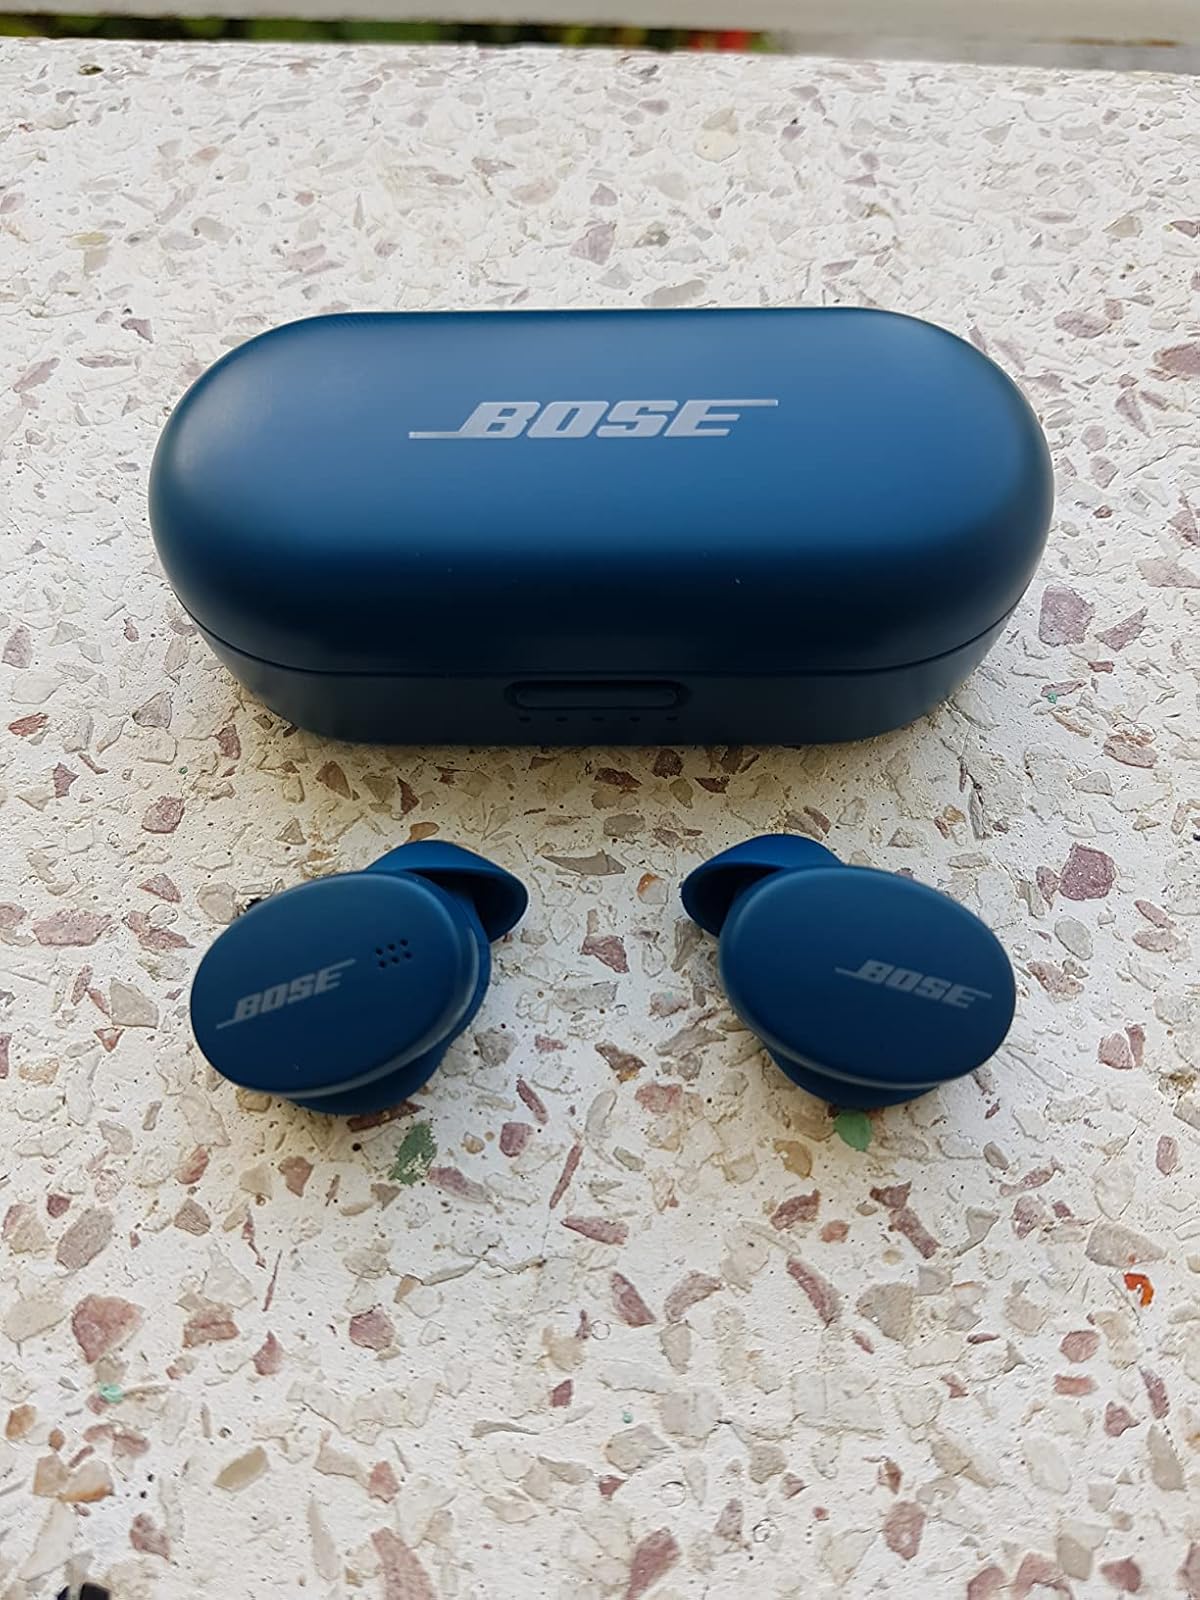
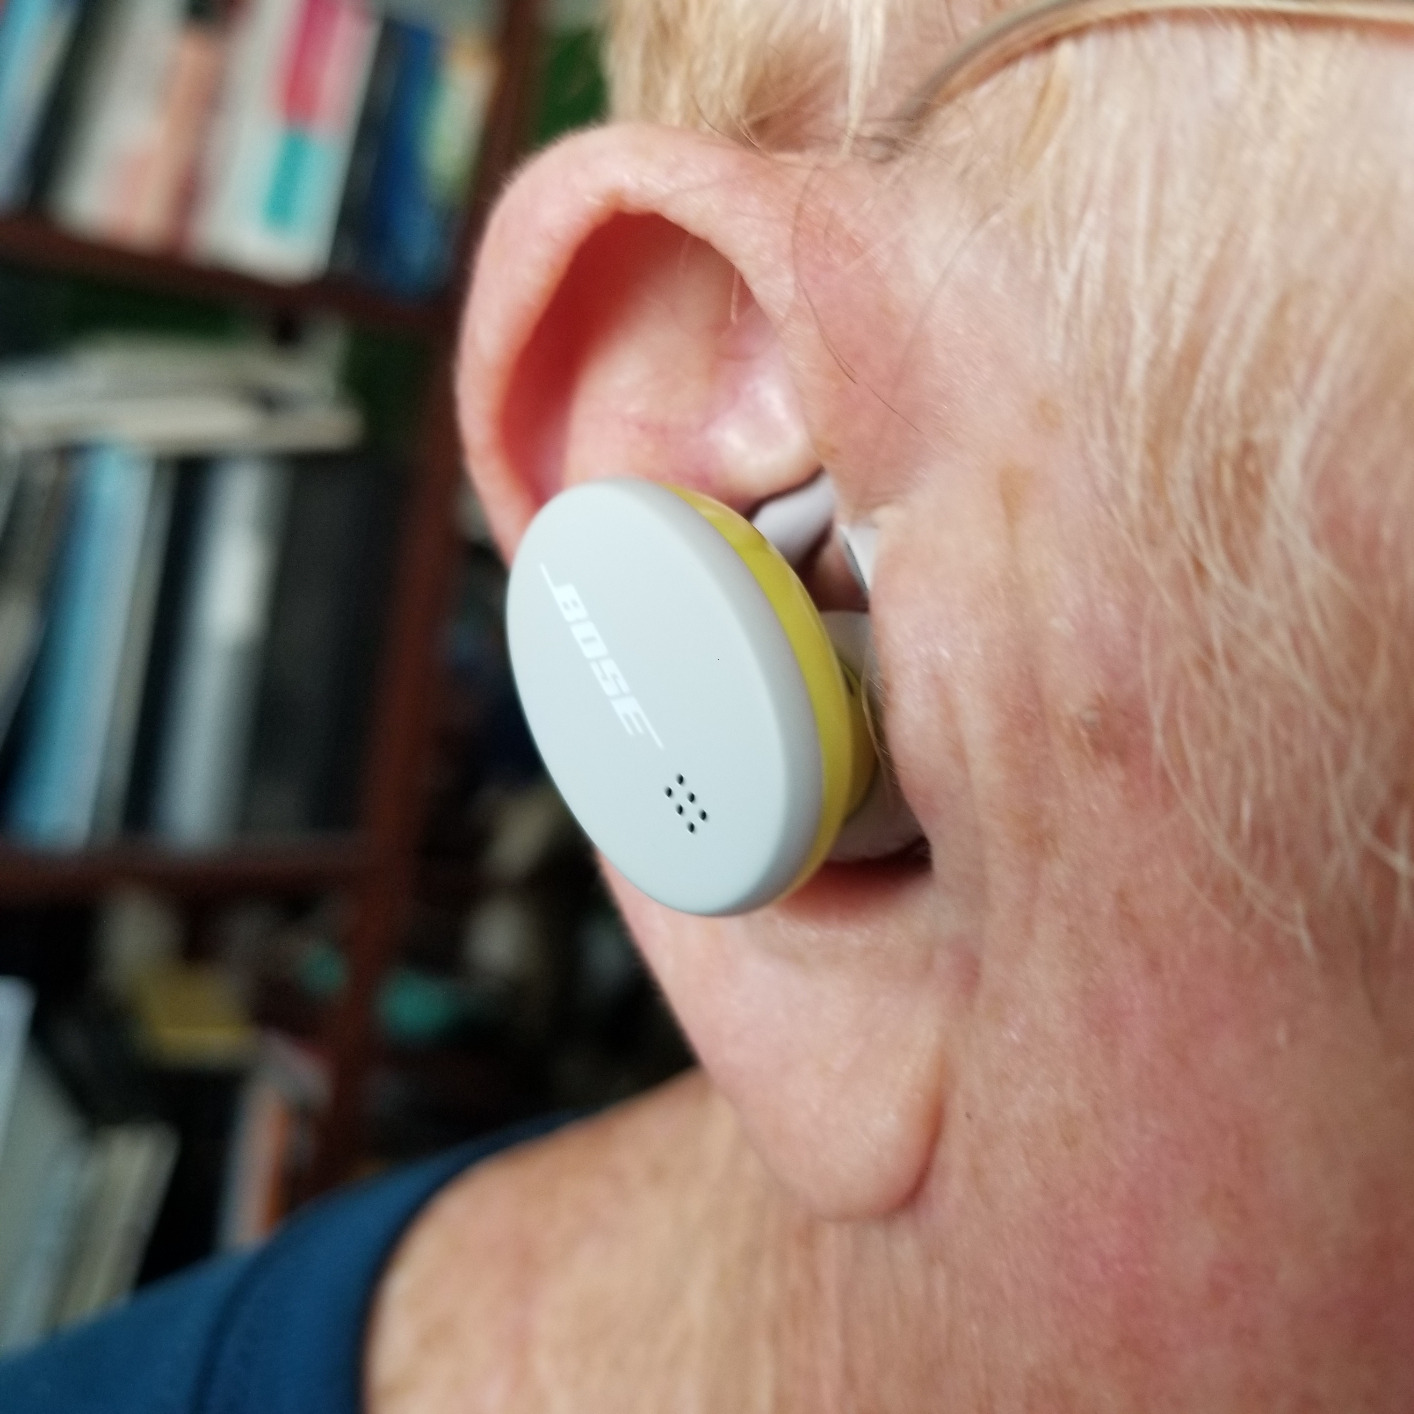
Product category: earbuds
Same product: no